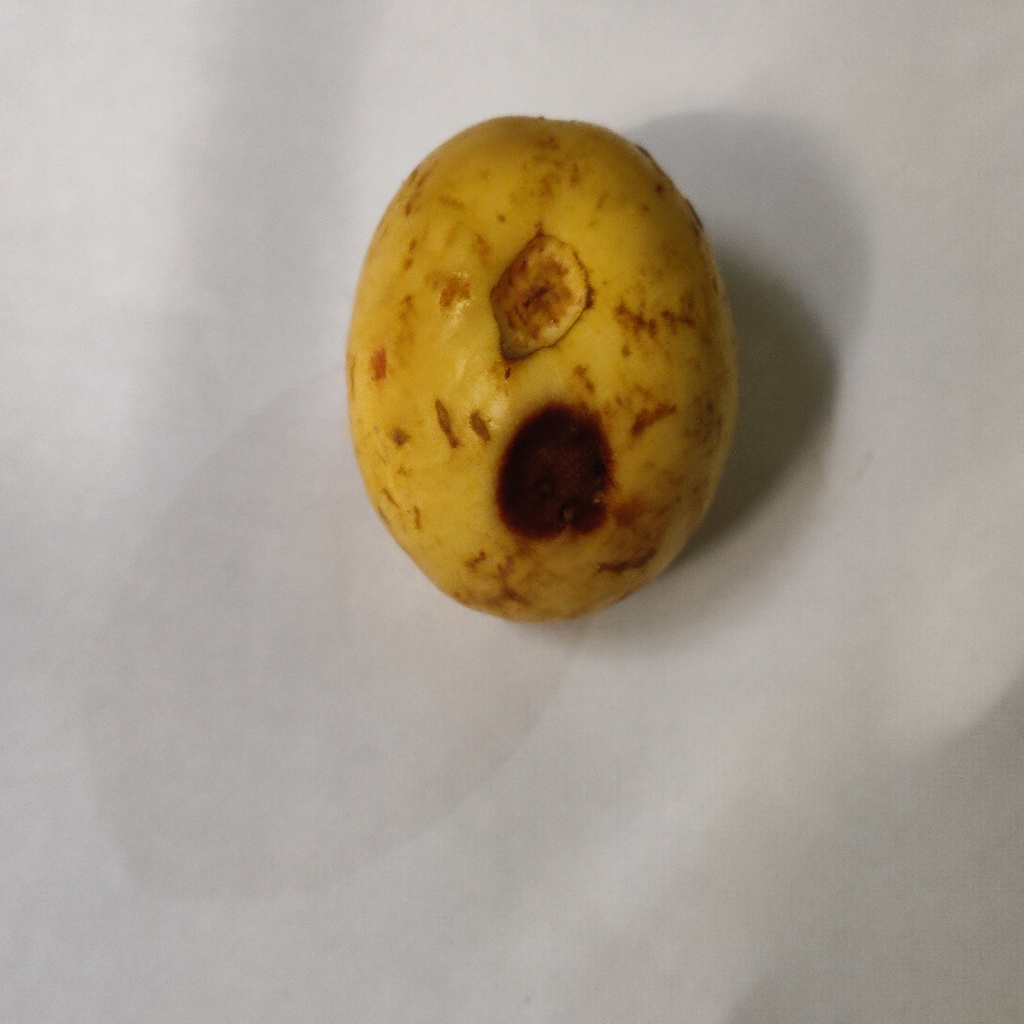
Crop: guava
Quality class: Defect